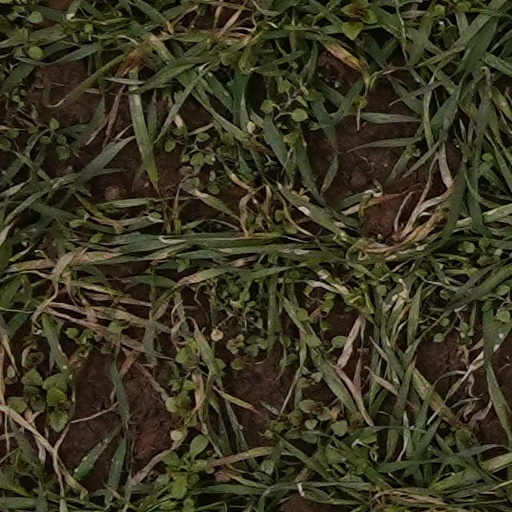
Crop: wheat